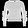
Label: Pullover